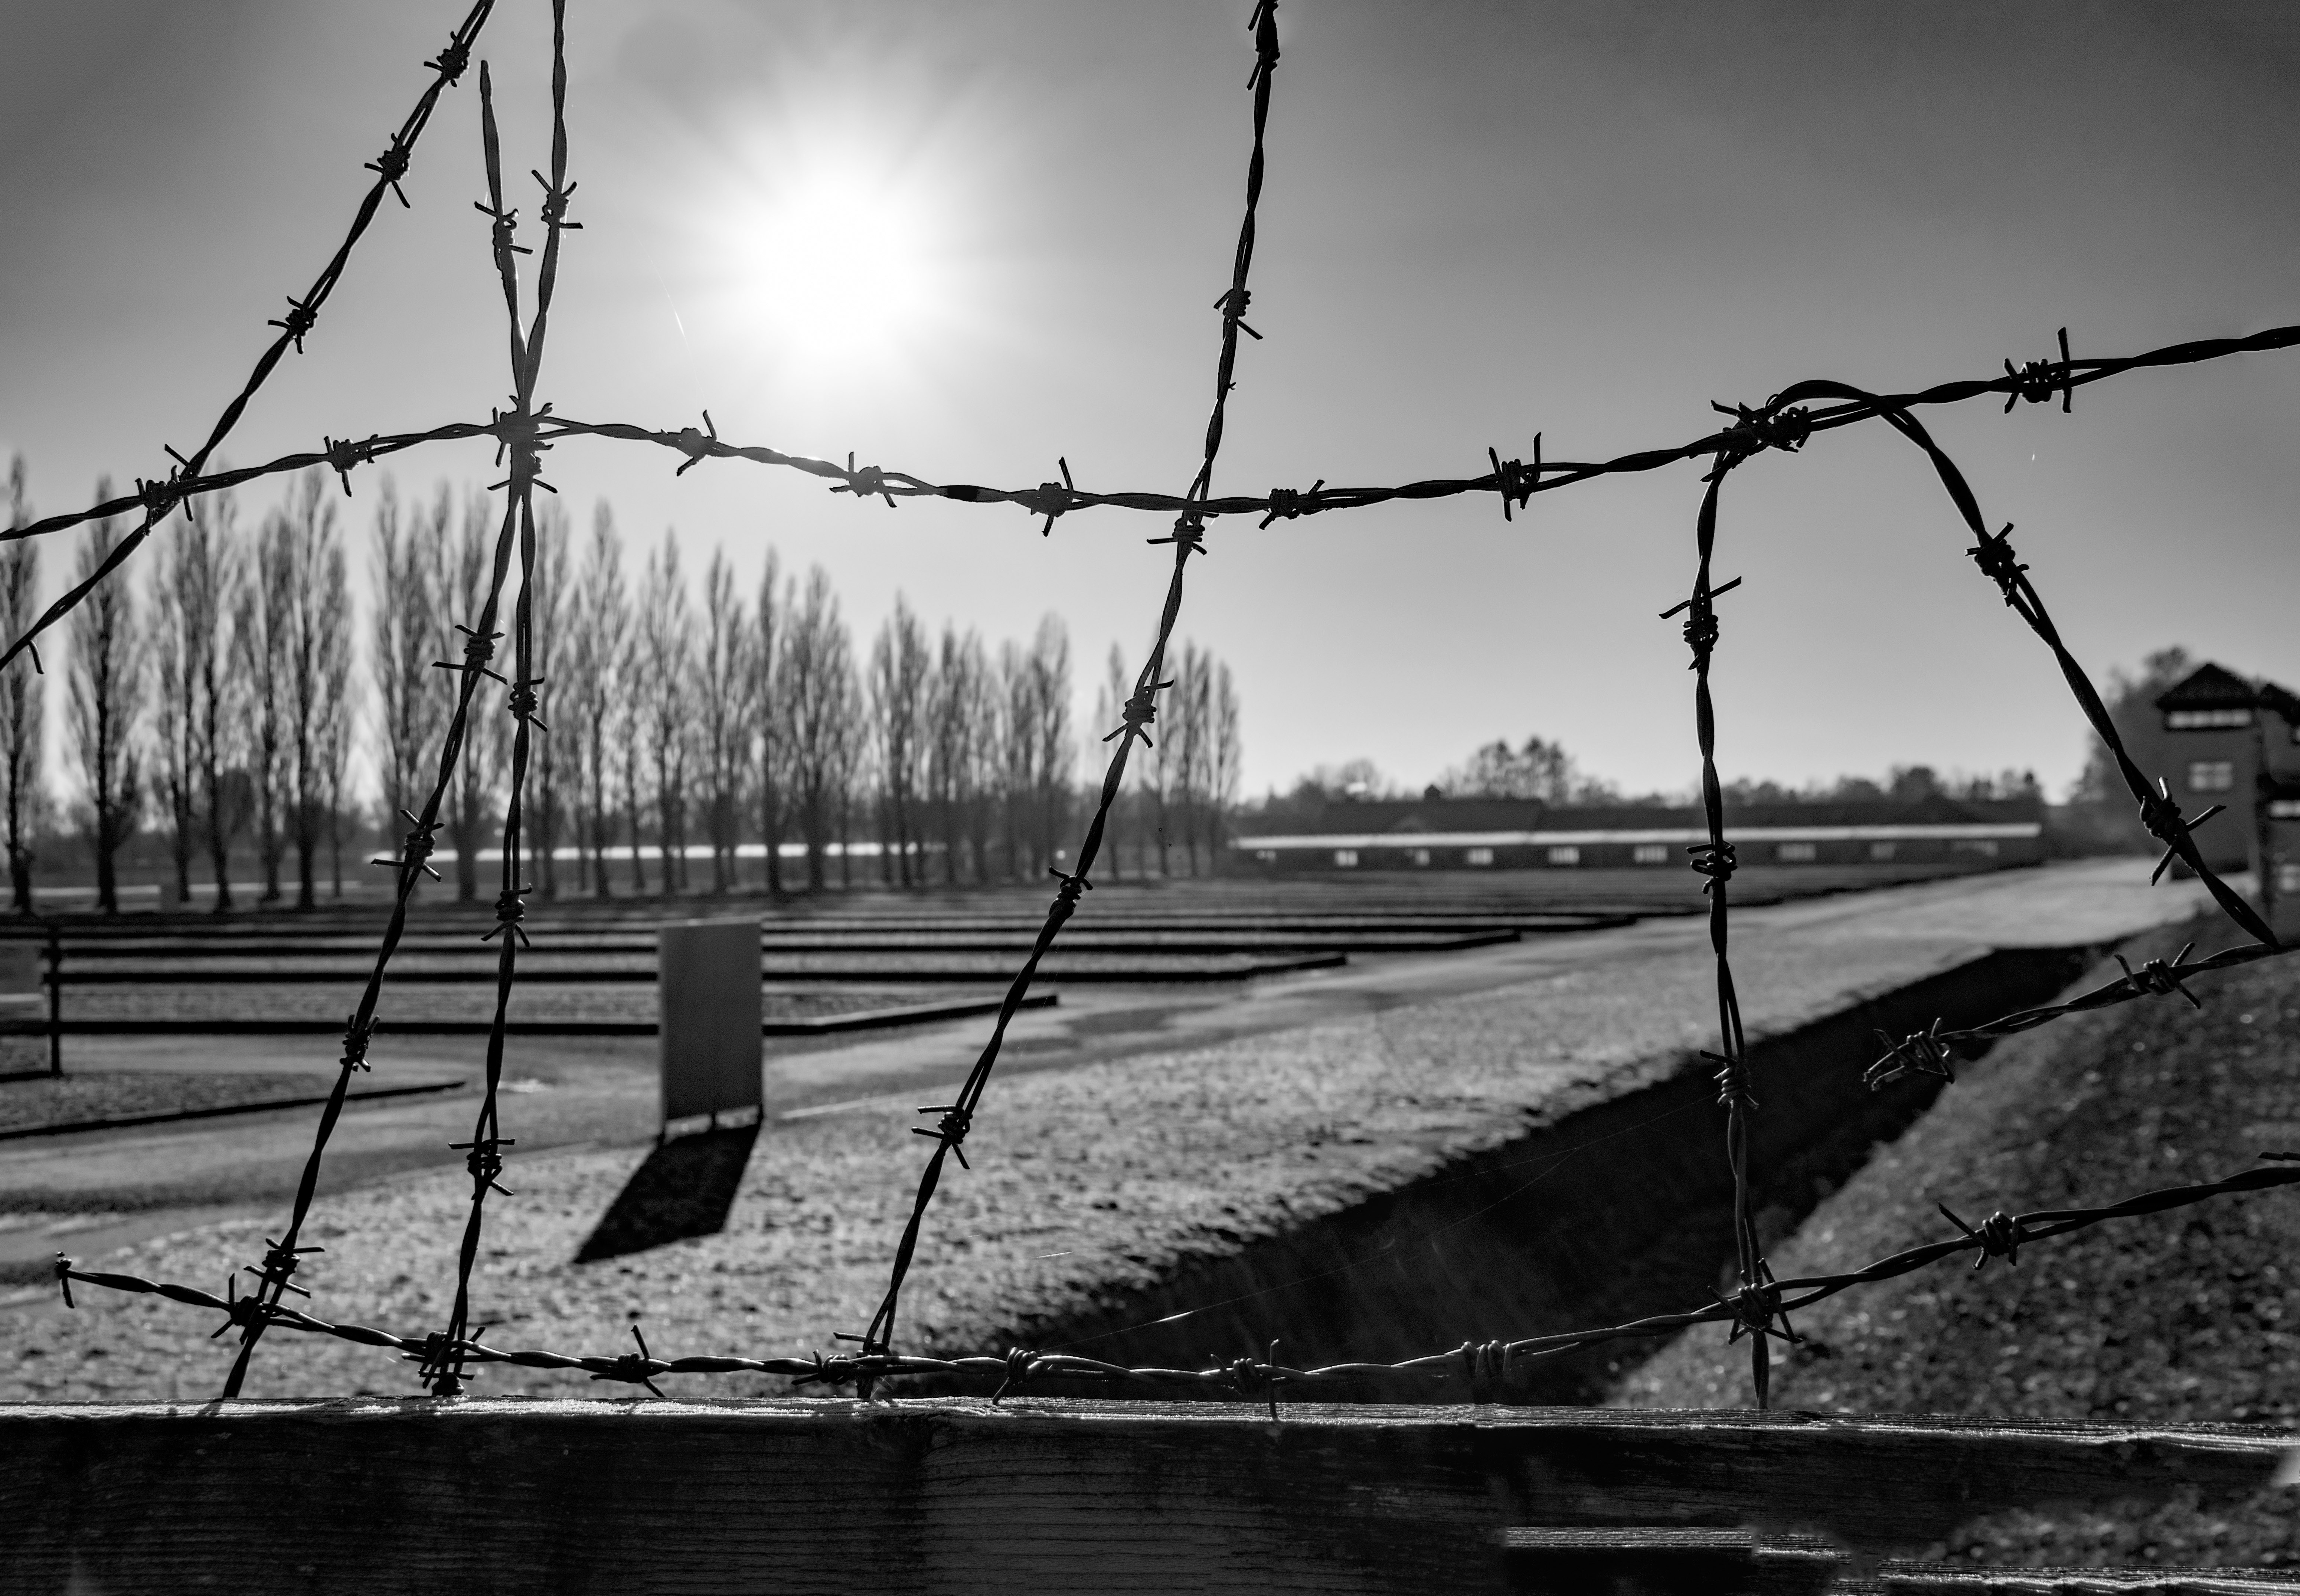
landscape, tree, water, branch, cloud, black and white, sky, photography, morning, atmosphere, monument, evening, line, reflection, black, electricity, monochrome, places of interest, memorial, germany, history, bavaria, crime, dachau, tracking, konzentrationslager, kz, monochrome photography, wire fencing, electrical supply, overhead power line, public utility